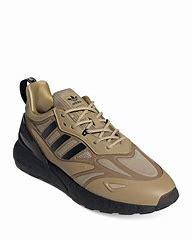
Brand: Adidas
Model: ZX 2K Boost 2